Pim de la Parra

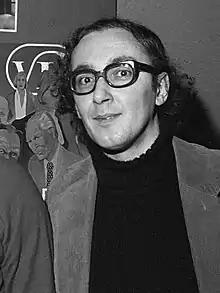
De la Parra in 1972

De la Parra was born in Paramaribo and is partly of Portuguese-Jewish descent. He was educated at the Netherlands Film Academy. He became an editorial board member of the film magazine "Skoop" from 1963 which had been established by other students of the Academy. Between 1967 and 1976, he directed films under the independent production company Scorpio Films with Dutch film director Wim Verstappen, who managed all of its achievements.